Charlotte L. Brown

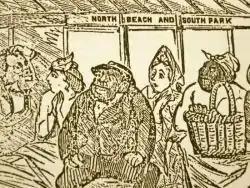
Racist editorial cartoon published in 1864 after Charlotte Brown won a lawsuit against a segregated San Francisco streetcar company

After the first trial, the black-owned newspaper the "Pacific Appeal" noted that the verdict in her favor "establishes the right, by law, of colored persons to ride in such conveyances".